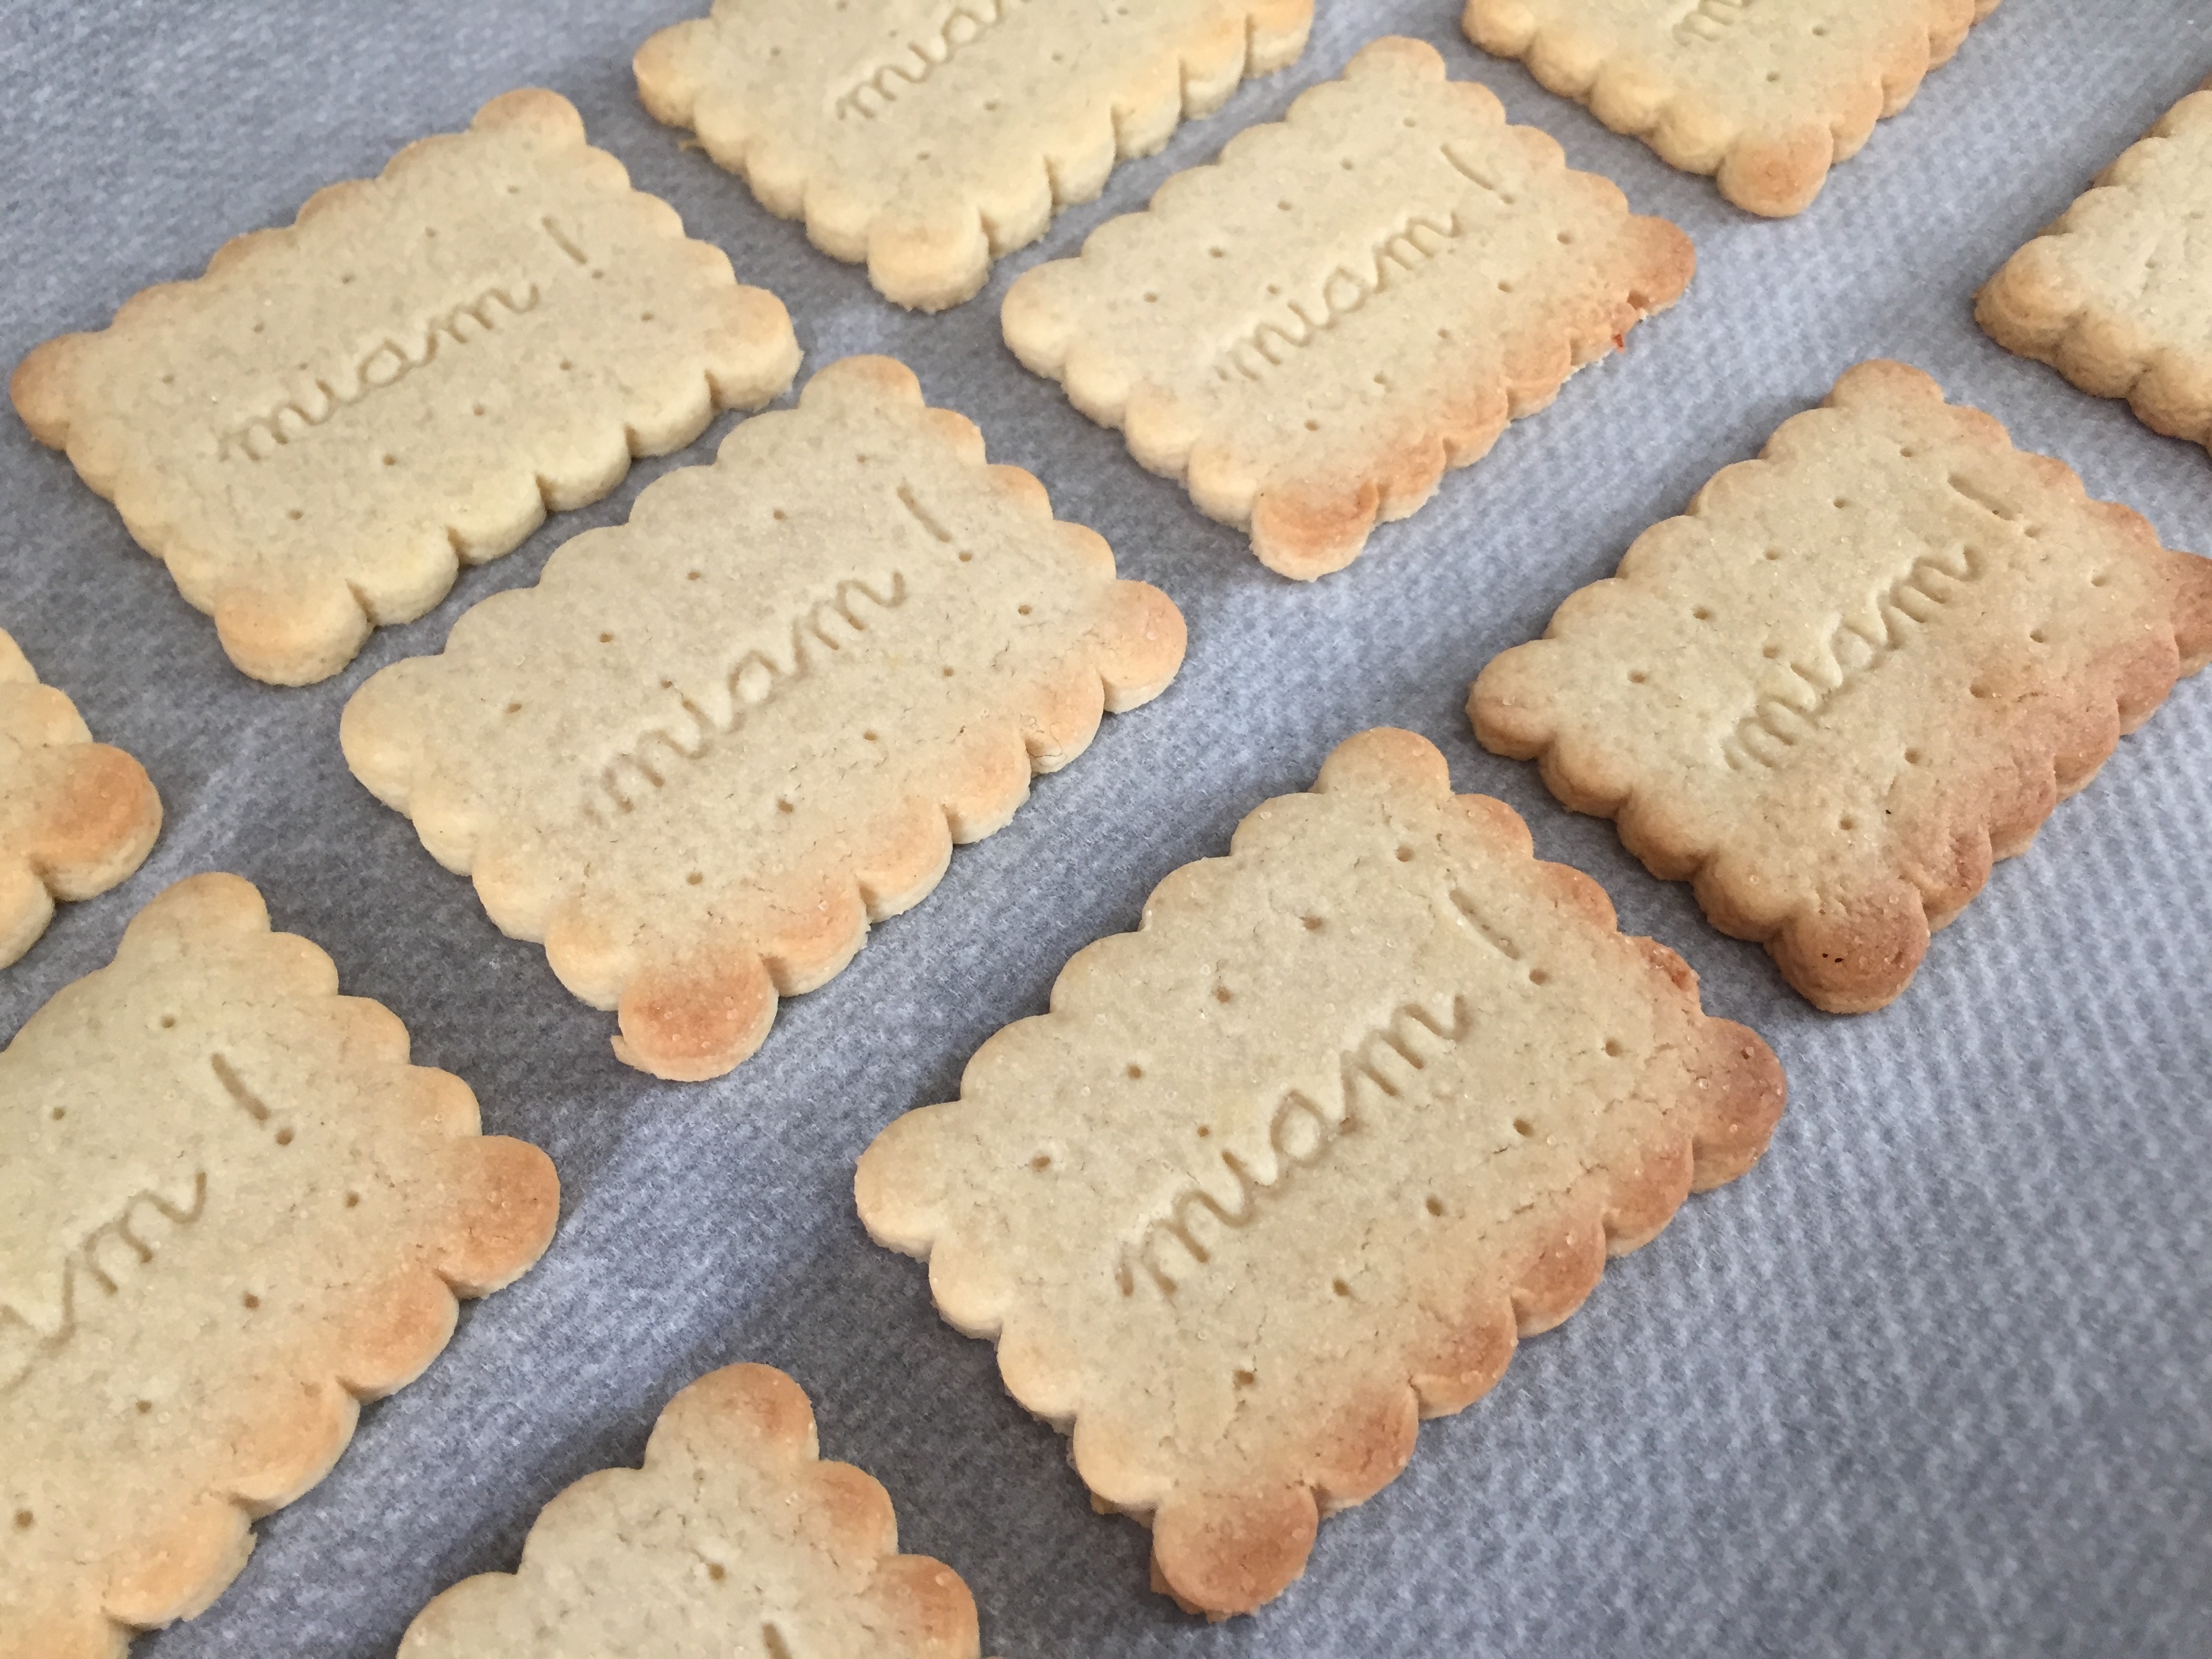
food, baking, biscuit, cookie, dessert, pastry, cracker, cookies, icing, baked goods, cakes, biscuits, gluttony, home made, buttercream, to taste, grass family, snack food, cookies and crackers